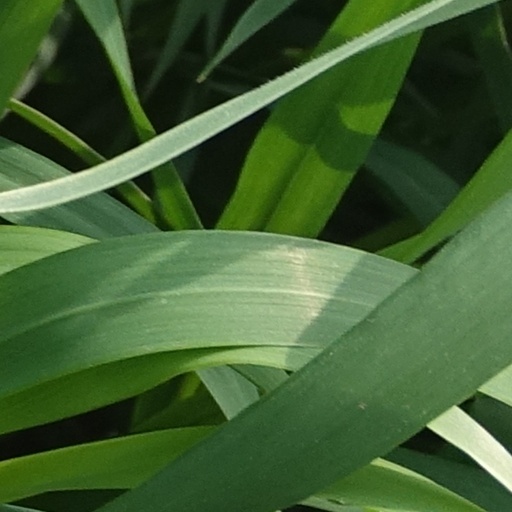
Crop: wheat